Greenpatch Point

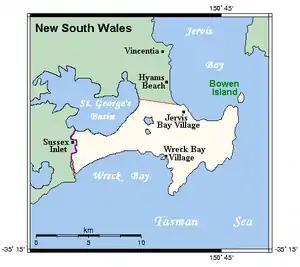
Jervis Bay Territory map

Greenpatch is a locality in the Jervis Bay Territory, Australia. It is located inside Boodere National Park.